Mireuksaji Stone Pagoda

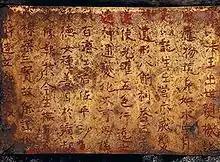
"Saribongangi" found inside the Mireuksaji Stone Pagoda

In 1915, it was repaired with cement to prevent the collapse of the tower during Japanese colonial period. However, in April 1994, the government decided to repair the damaged part because it was not beautiful and there was a risk of collapse.